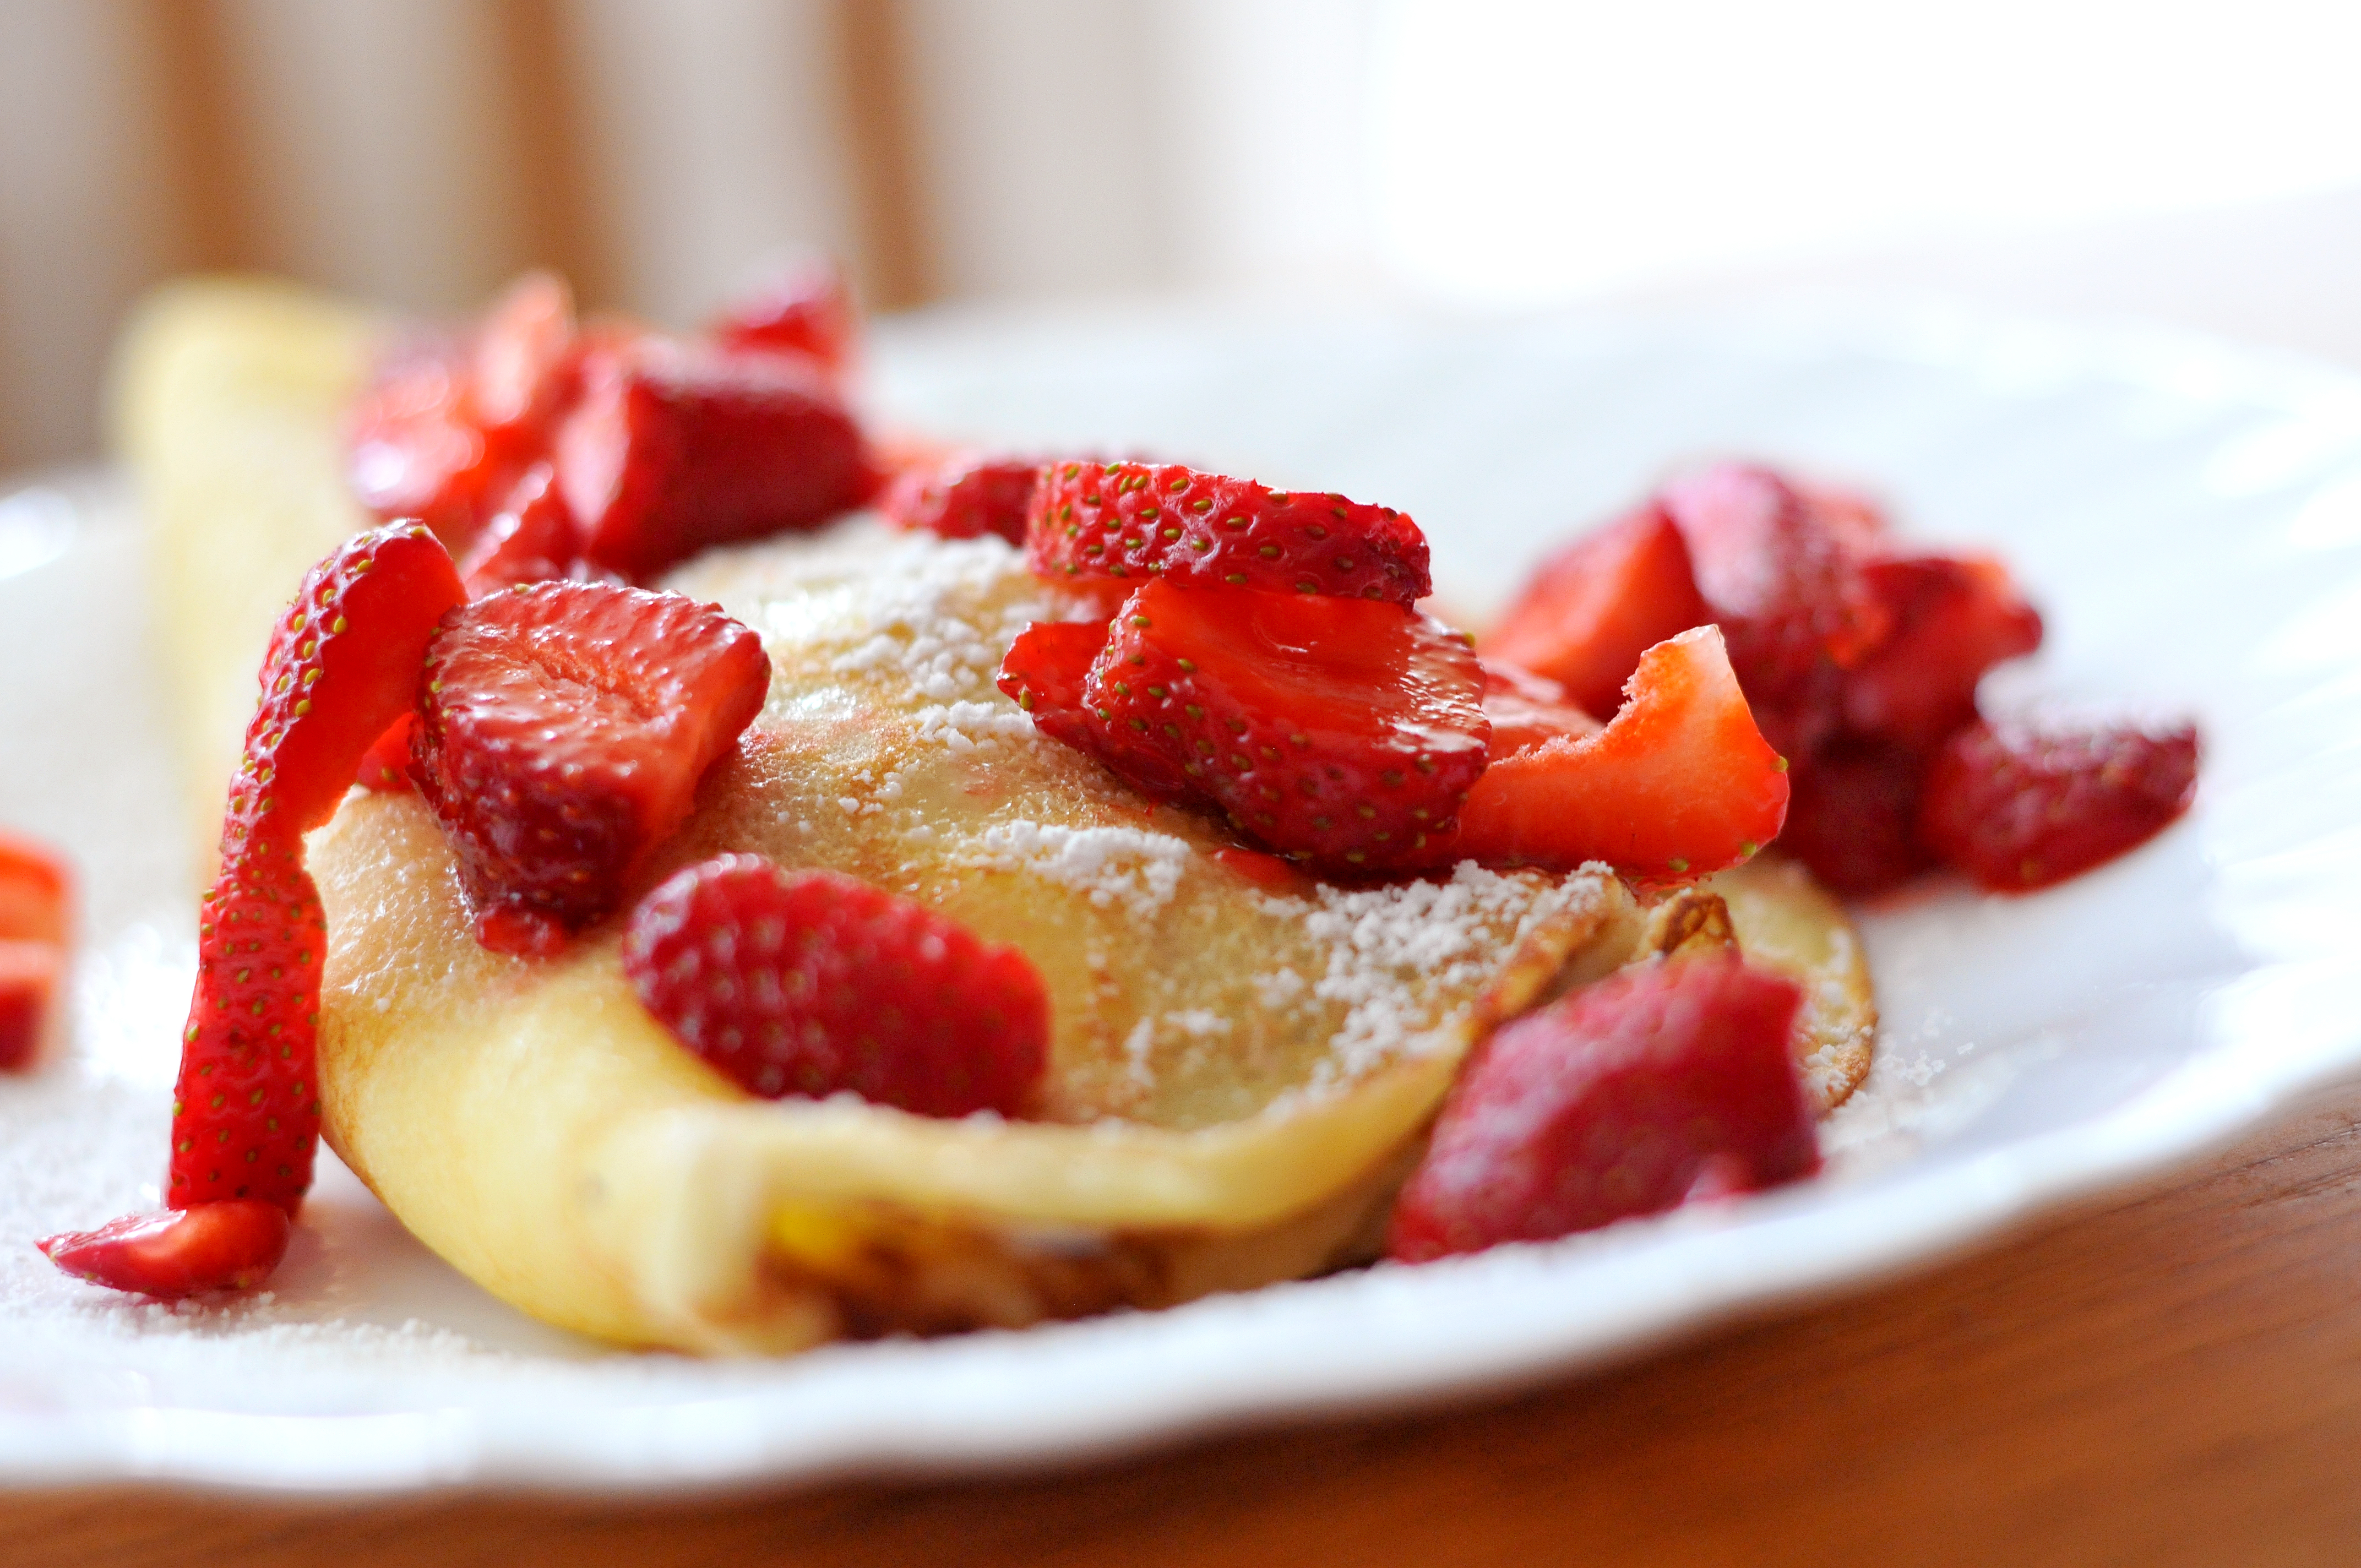
plant, raspberry, fruit, berry, sweet, dish, meal, food, produce, breakfast, dessert, strawberry, cherry pie, sugar, fruits, strawberries, pancakes, strawberry pie, pavlova, belgian waffle